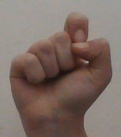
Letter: fa